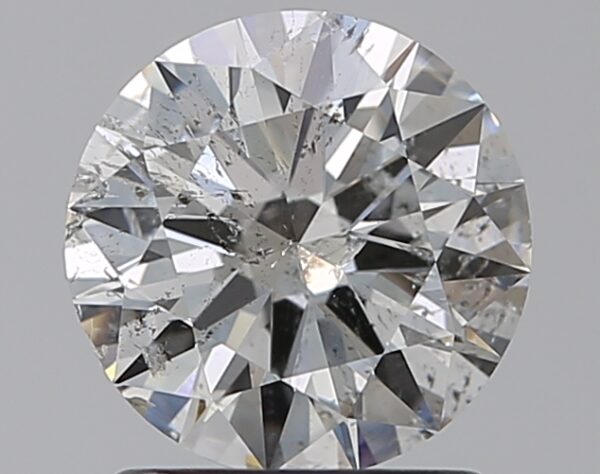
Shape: round
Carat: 1.2
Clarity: SI2
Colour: G
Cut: EX
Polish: EX
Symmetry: EX
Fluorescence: N
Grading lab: IGI
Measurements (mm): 6.93 x 6.89 x 4.11